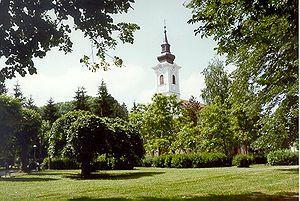
Parc à Petrinja, Croatie